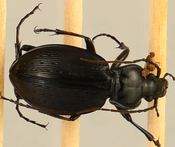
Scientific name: Carabus goryi
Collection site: Mountain Lake Biological Station NEON (MLBS), plot MLBS_002